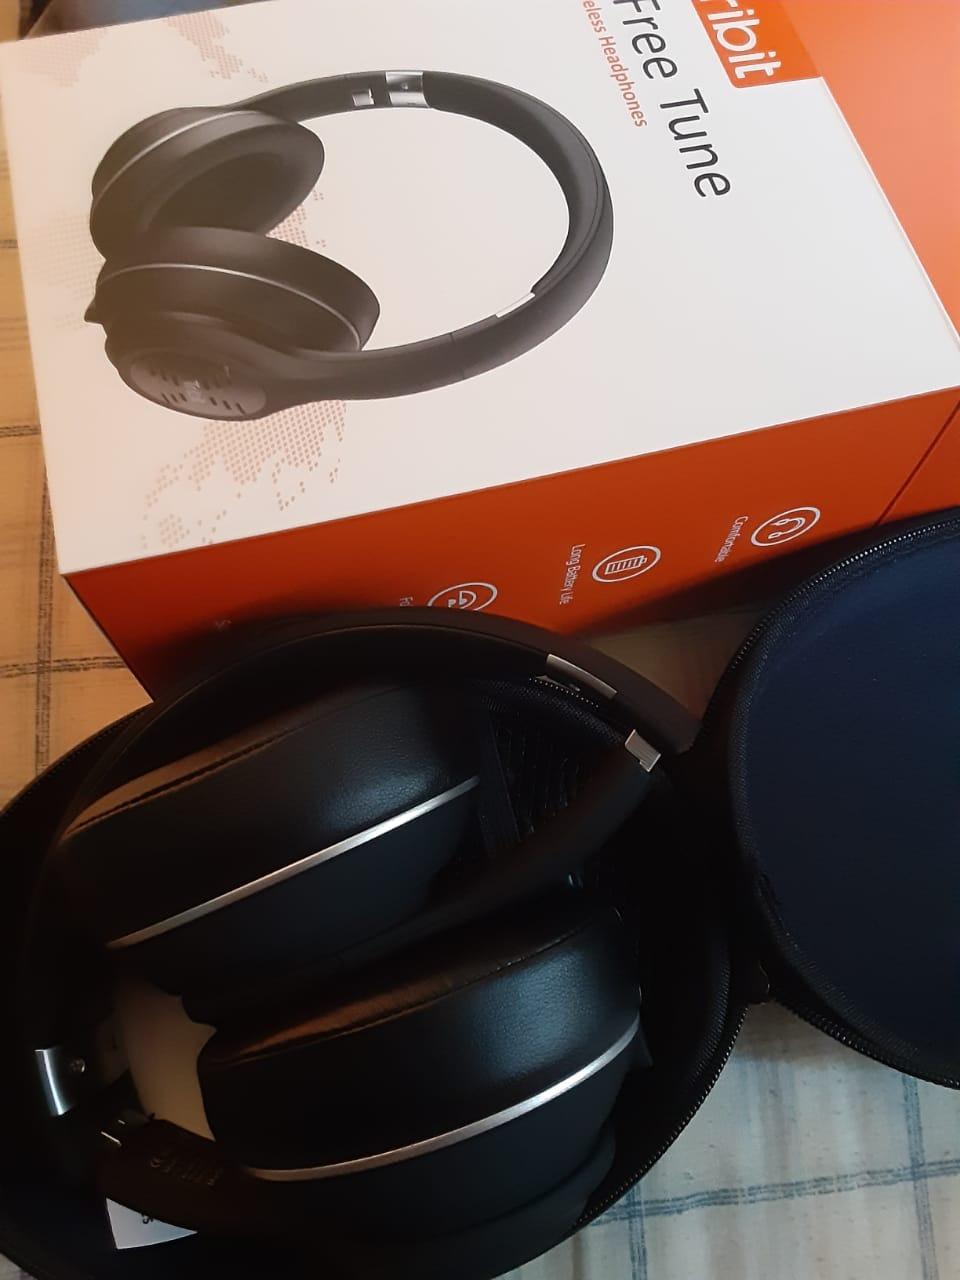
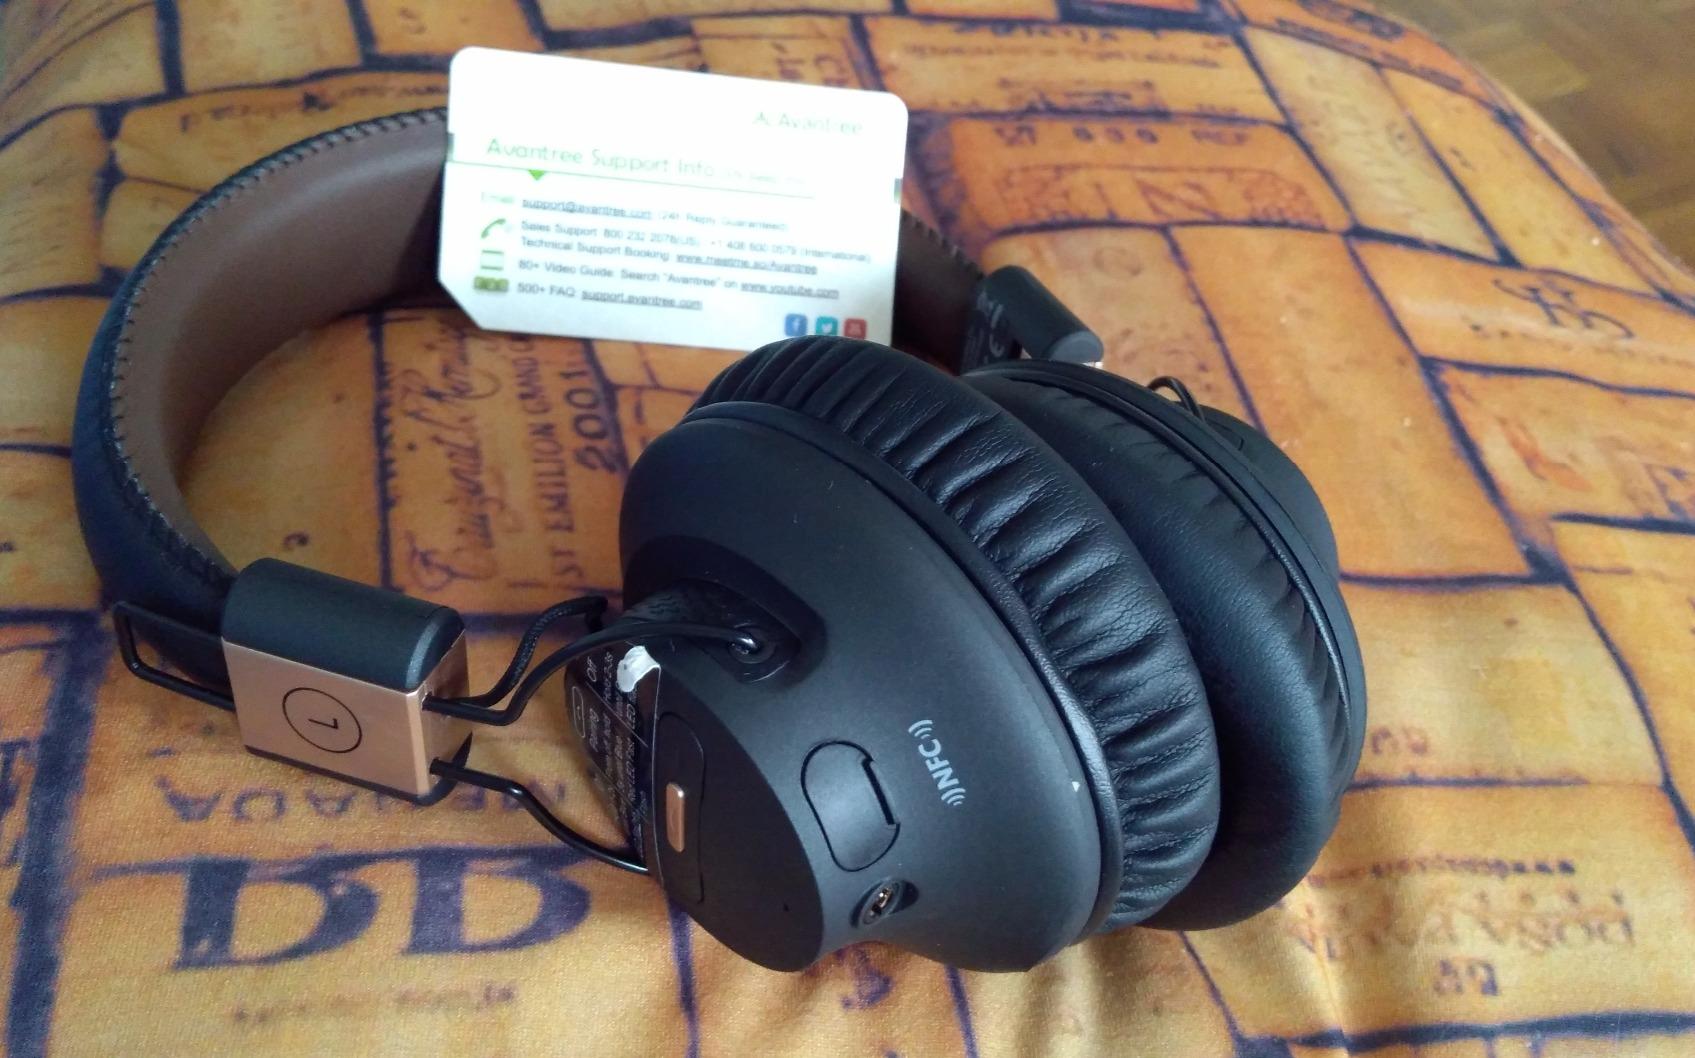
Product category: headphones
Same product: no